Haruo Wakō

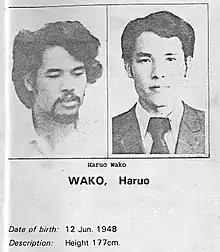
Interpol mugshot

was a Japanese communist militant, member of the Japanese Red Army (JRA).